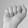
ASL letter: A